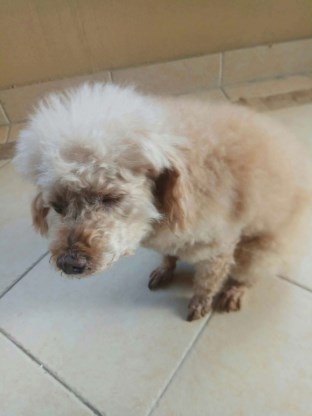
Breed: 7449-n000128-teddy